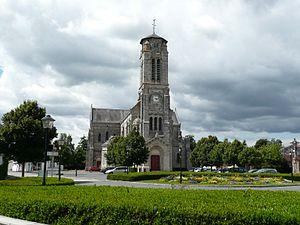
Eglise des Lucs-sur-Boulogne
Les Lucs-sur-Boulogne est une commune française située dans le département de la Vendée en région Pays de la Loire.
La liste des églises de la Vendée recense de la manière la plus complète possible les églises, cathédrale et basiliques situées dans le département français de la Vendée.